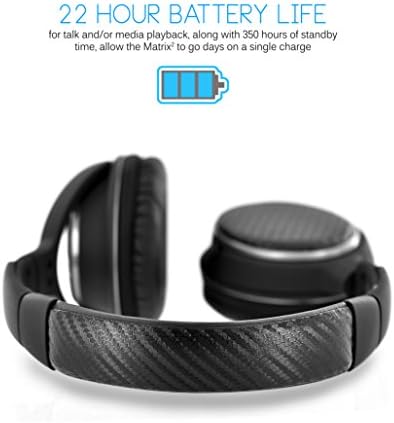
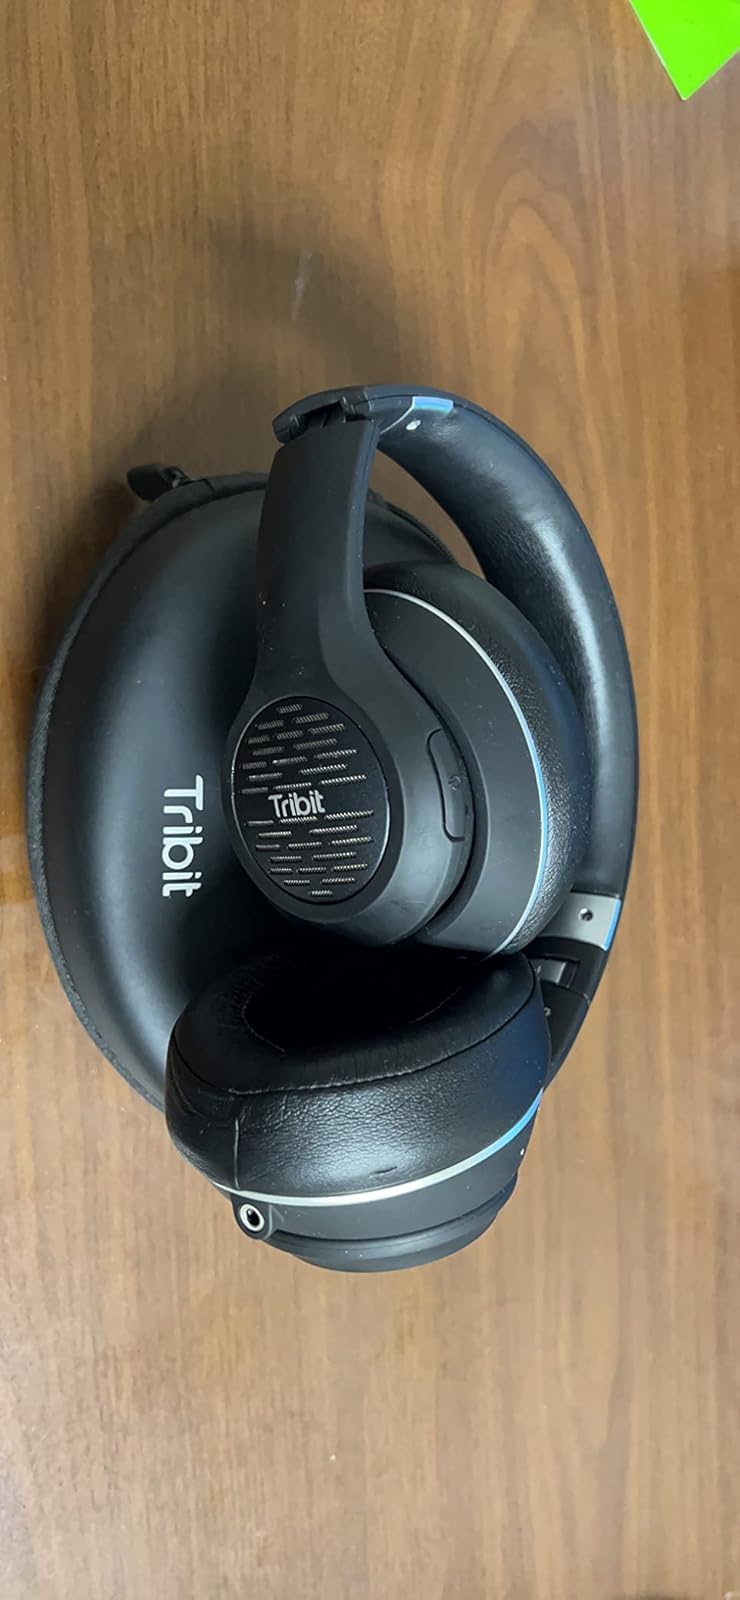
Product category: headphones
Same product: no